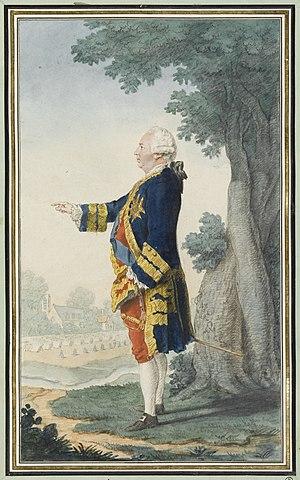
Christian-Frédéric comte de Waldner de Freundstein (1712-1783), Lieutenant général des armées du roi